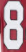
Number: 8